Johann Christian Stark (the Elder)

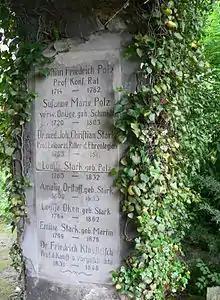
Jena Johannisfriedhof Polz Stark Klopfleisch

Johann Christian Stark (13 January 1753 – 11 January 1811) was a German physician and obstetrician born in Oßmannstedt. His nephew, also named Johann Christian Stark (1769–1837), was a noted obstetrician.